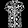
Label: Shirt